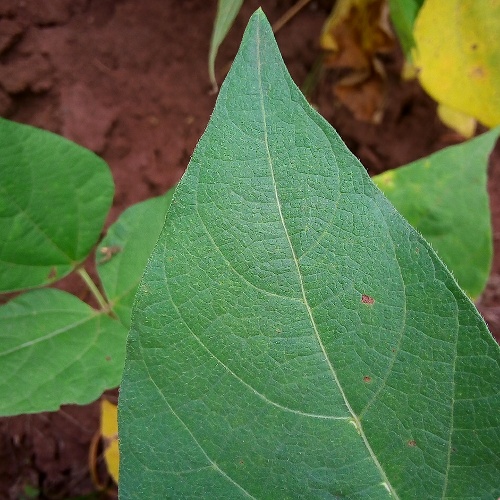
Leaf condition: healthy